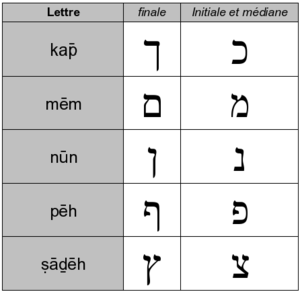
Variantes contextuelles en hébreu.
En linguistique, l'expression variante contextuelle ou variante combinatoire peut désigner trois concepts :